Heath-Henderson B-4

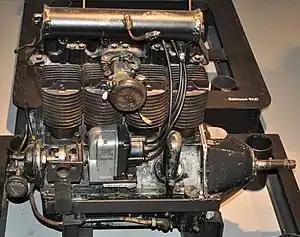
Heath-Henderson B-4 aircraft engine on display at the Steven F. Udvar-Hazy Center

"The Heath Airplane Company's Model B-4 was an in-line, four-cylinder, air-cooled Henderson motorcycle engine converted for use in aircraft by modifying the lubrication system and the valves. The B-4 mainly powered the small and economical Heath Parasol monoplane, which Heath sold in kit form for homebuilders in the 1920s and '30s."